Sick To Death

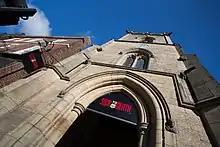

Sick to Death is a historical attraction located in St Michaels Church, a redundant church on the Bridge Street Rows, Chester, England. Opened in May 2021, it depicts the story of medicine through the ages, with a focus on pandemics and plagues. It has since become one of the top attractions in Chester, placing at #2 of things to do in Chester on Tripadvisor as of October 2021. Funded by the Wellcome Trust, Sick to Death is managed by Big Heritage who also manage the internationally renowned museum Western Approaches.